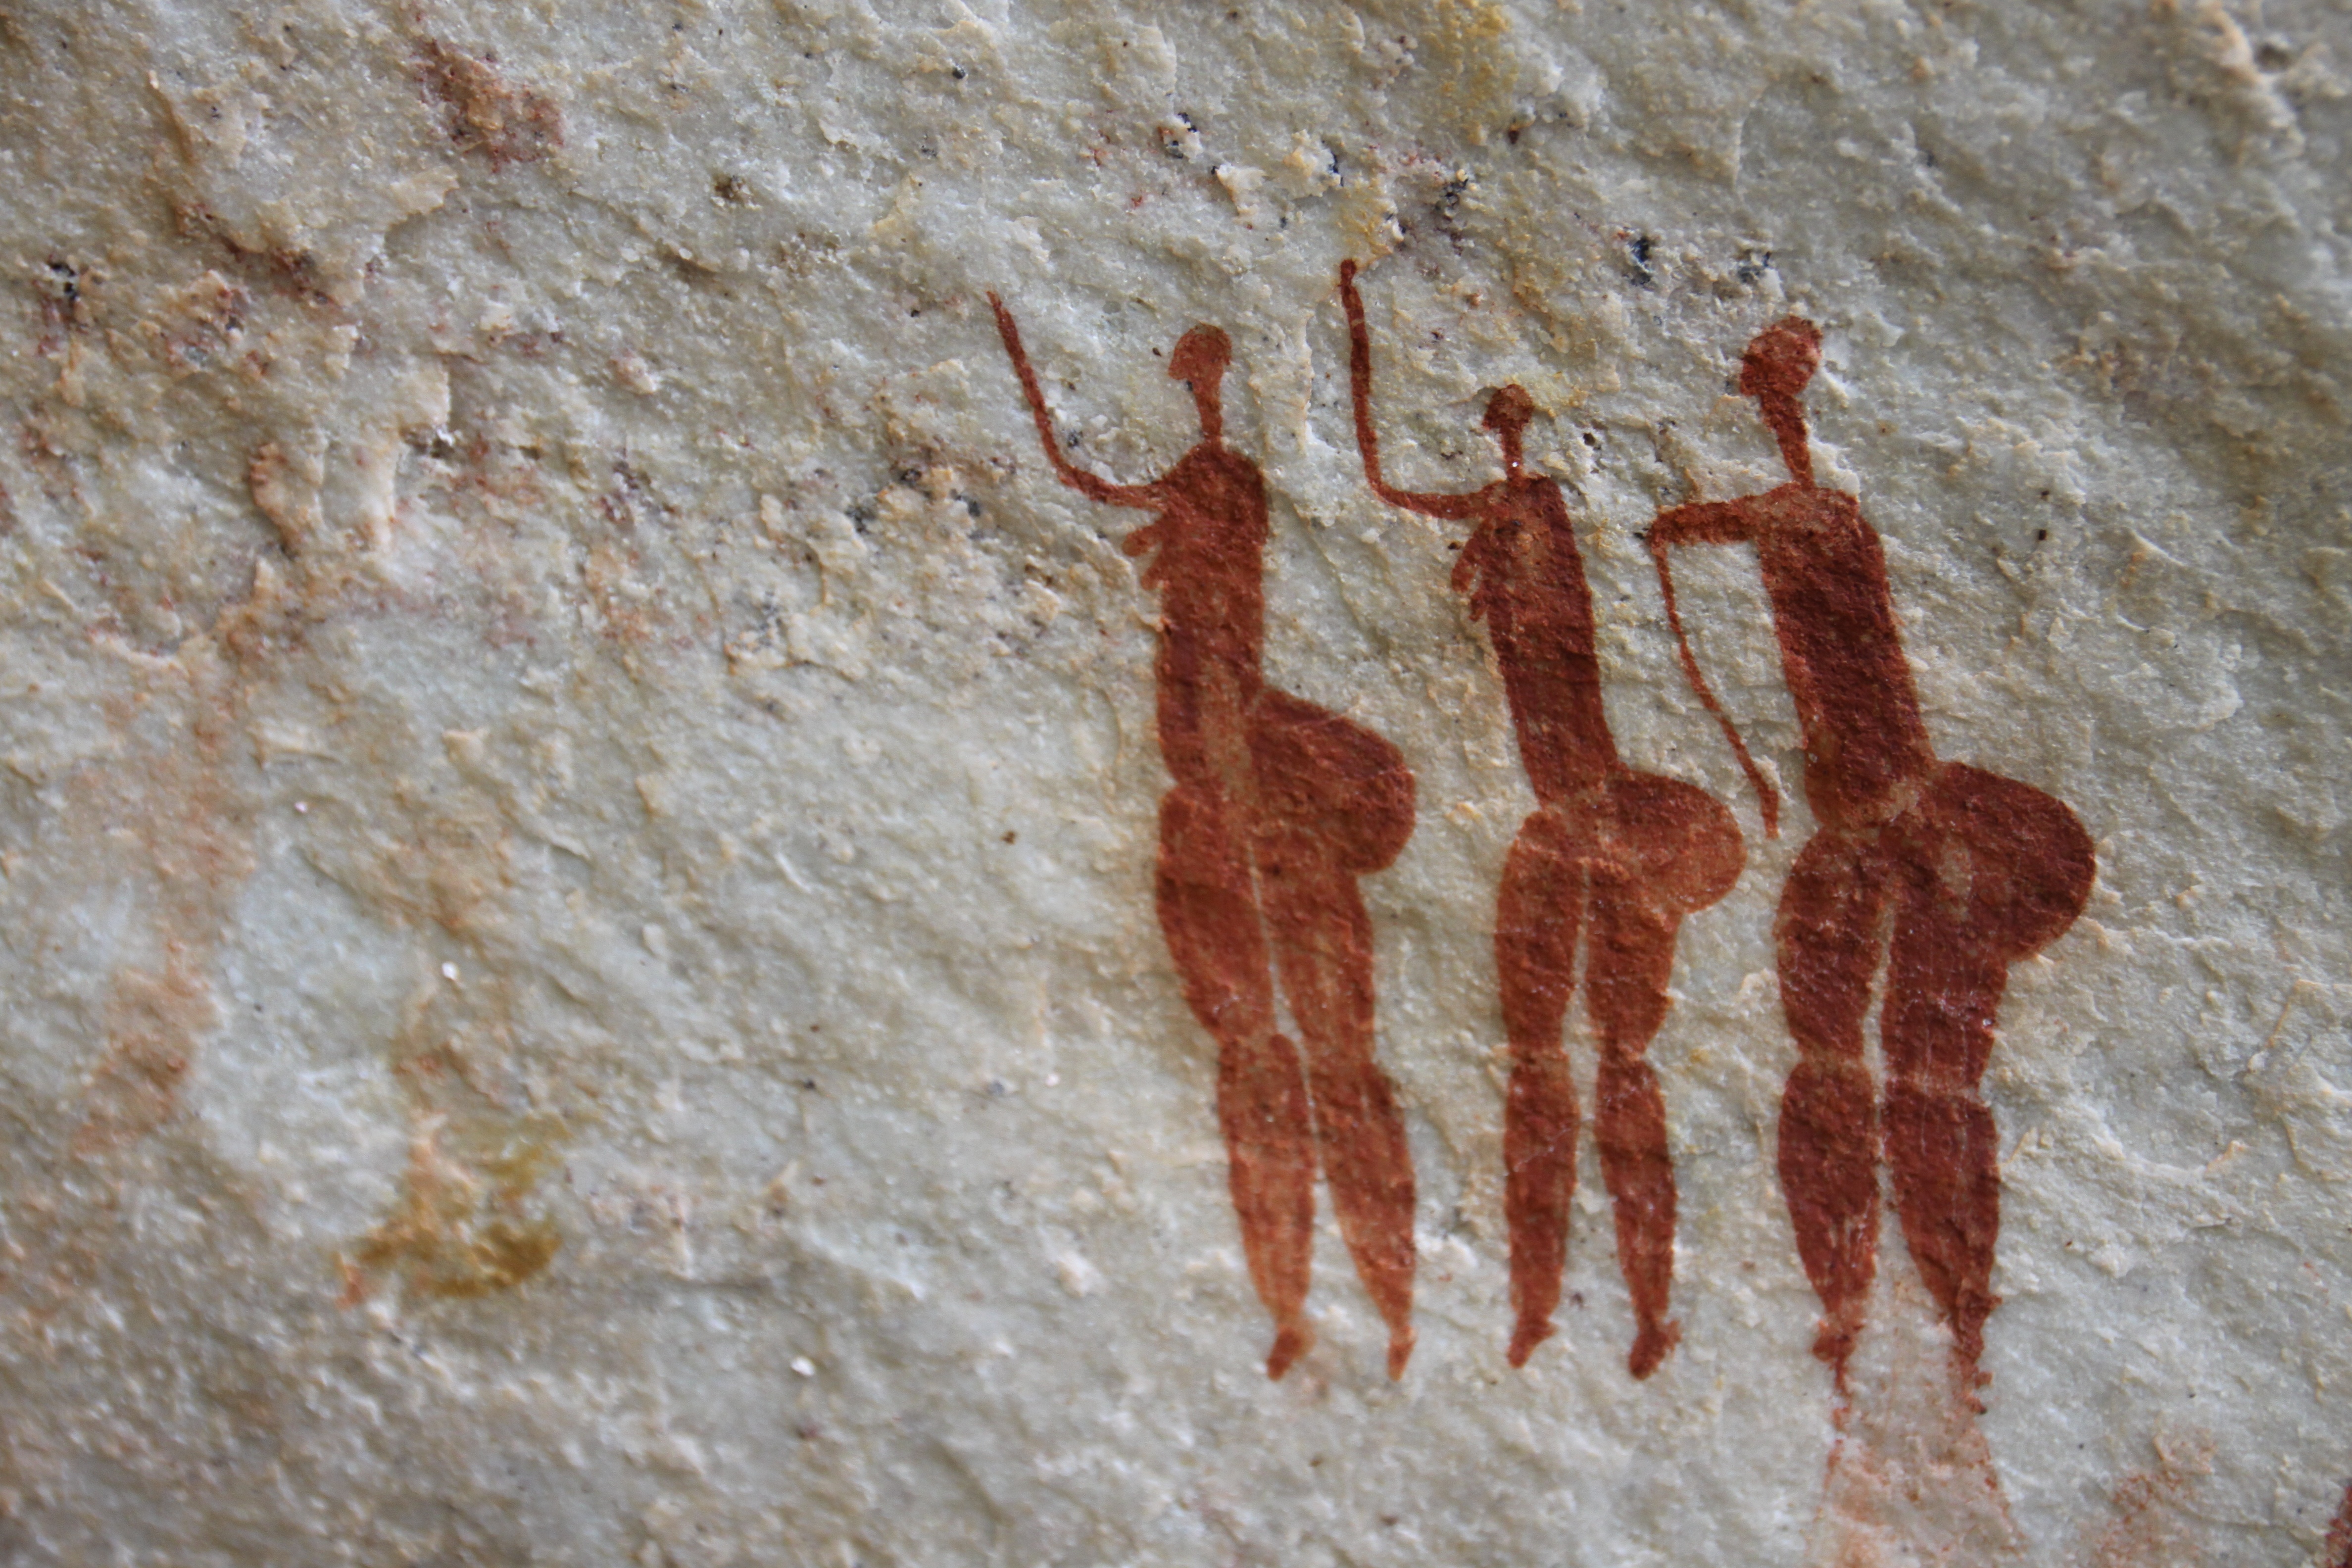
hand, wood, material, geology